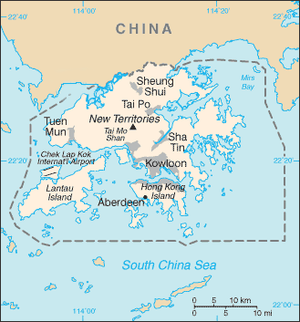
Le mot Hong Kong, signifiant littéralement « port parfumé », est dérivé du secteur autour des actuels Aberdeen et Wong Chuk Hang sur l'île de Hong Kong, où les arbres parfumés étaient abondants et exportés par le passé.